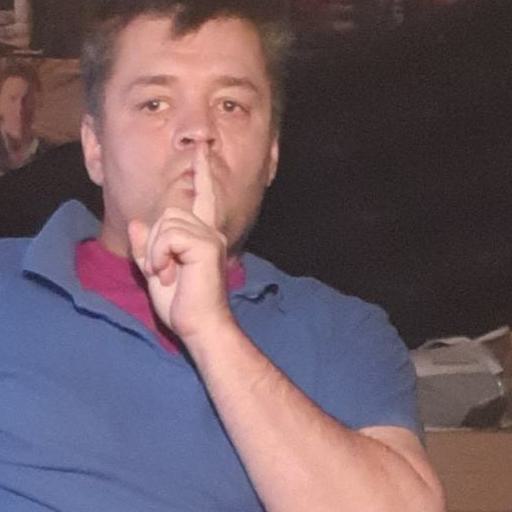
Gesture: mute